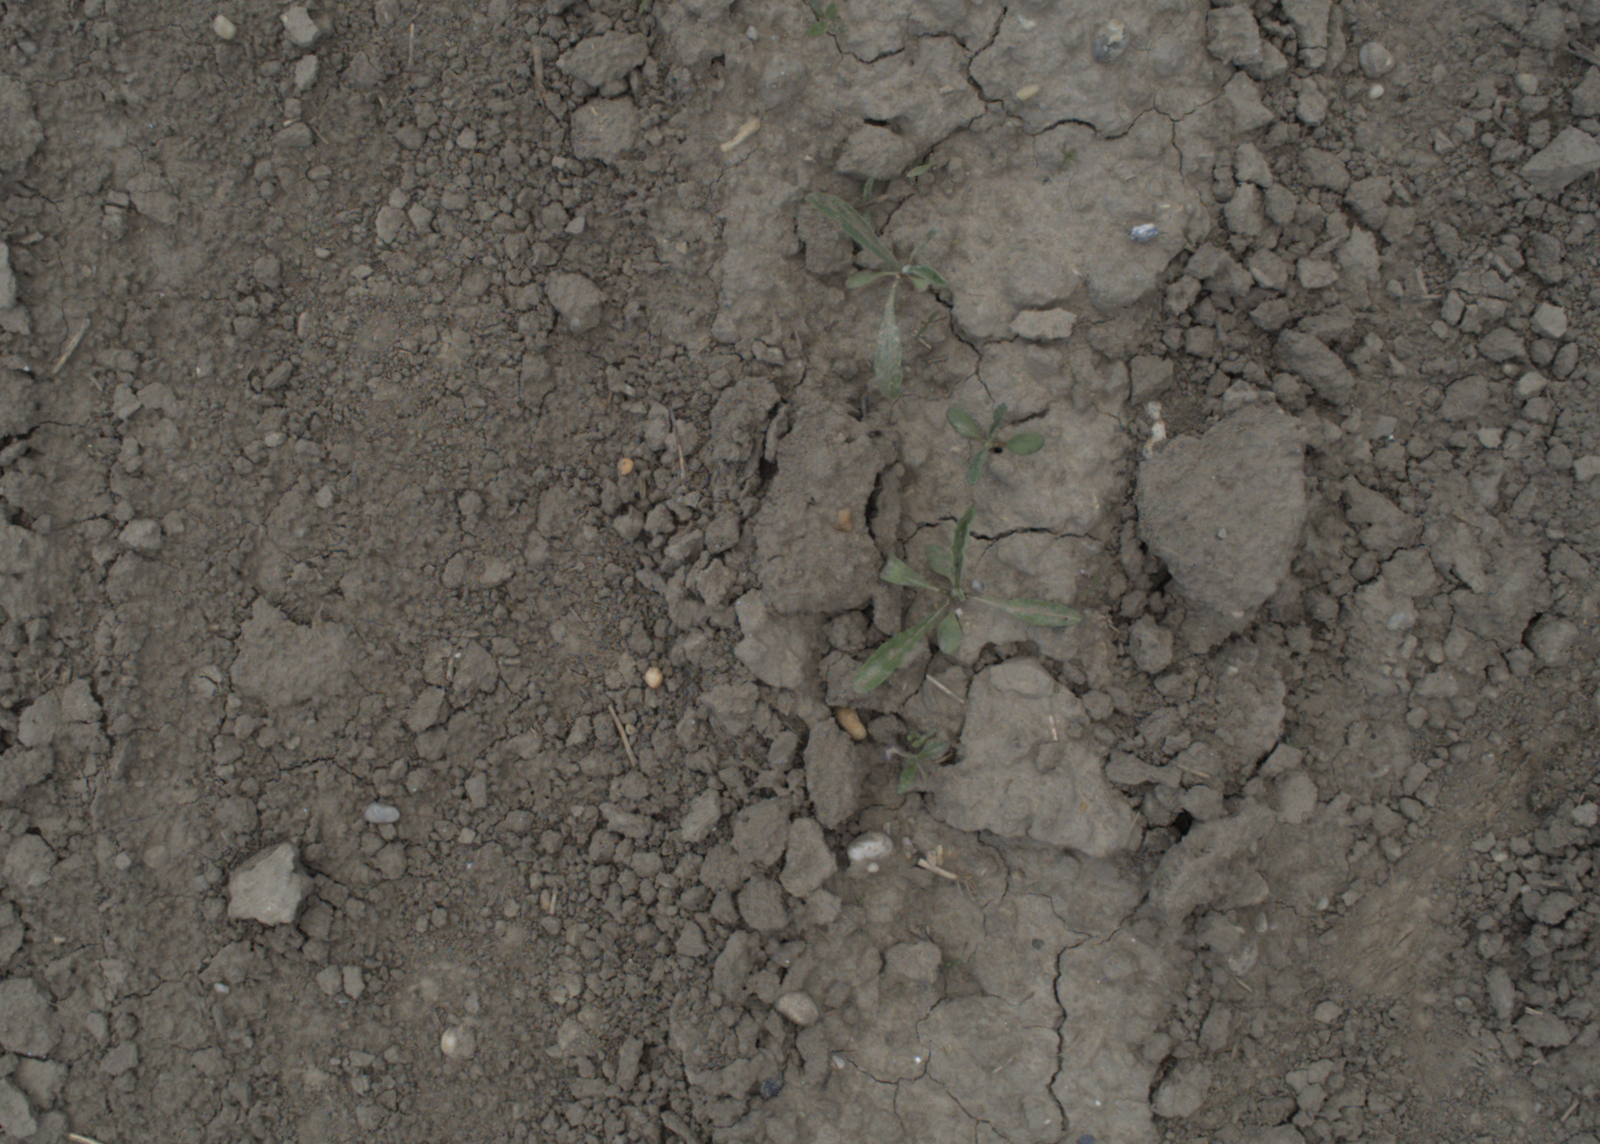
Capture date: 01.06.2021 12:15:54
Weather: mixed
Wind: light
Seeding date: 27.04.2021
Plant canopy height (mm): 888